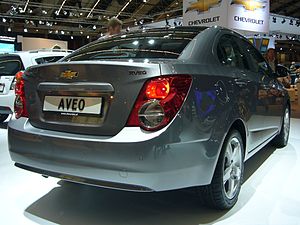
Chevrolet Aveo / Aveo (T300)
Chevrolet Aveo sedan